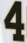
Number: 4